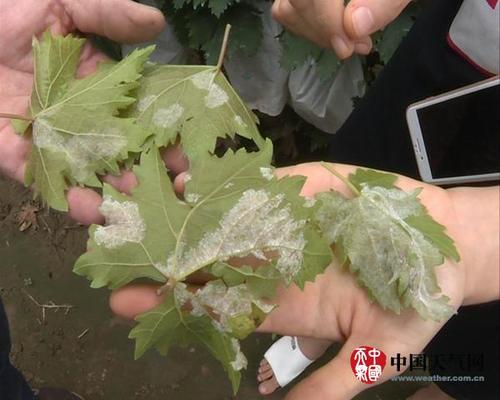
Plant: Grape
Disease: grape downy mildew